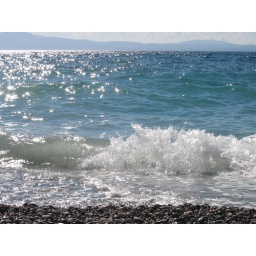
A quick shot of the water hitting the rocks in Kalamata. This beach was the best of our entire vacation.